Katharine Frye

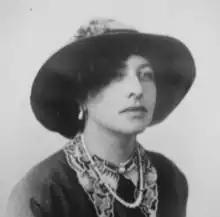

Katharine "Kate" Parry Frye ( Collins; 9 January 1878 – 16 February 1959) was a British actress, a lifelong diarist and suffragist.